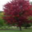
Label: maple_tree